Constantine III (Western Roman emperor)

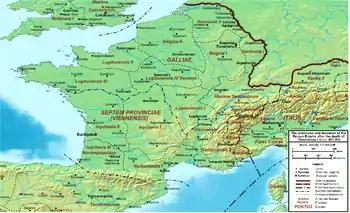

In 406, the approximately 6,000 troops of the Roman field army based in Roman Britain were dissatisfied. They had not been paid for several years, a large contingent had left to fight on the continent four years earlier and had not returned, the coastal defences had been dismantled to form the new field army and their commander had been replaced. They revolted and determined to choose their own leader. Their first choice was a man named Marcus, whom they appointed emperor. After a short period, unhappy with his performance, they killed him and appointed Gratian. He also failed to meet the troops' expectations and was killed after four months. On 31 December 406 several tribes of barbarian invaders, including the Vandals, Sueves and Alans crossed the Rhine, perhaps near Mainz, and overran the Roman defensive works in a successful invasion of the Western Roman Empire. Hearing of the Germanic invasion the Roman military in Britain was desperate for some sense of security in a world that seemed to be rapidly falling apart. They next chose as their leader a man named after the famed emperor of the early fourth century, Constantine the Great, who had himself risen to power through a military coup in Britain. This Constantine was a common soldier, not an officer, and early in 407, possibly February, his fellows acclaimed him as emperor. The modern historian Francisco Sanz-Huesma differs and proposes that Constantine was a skilled politician who engineered the three acclamations with the (successful) intention of eventually raising himself to imperial power. Early coins of Constantine call him "Flavius Claudius Constantinus", a name he probably adopted because he thought it was that of Constantine the Great, when in fact it was that of his son, Constantine II. The style and legends of these early coins were also copied from those of Constantine II.